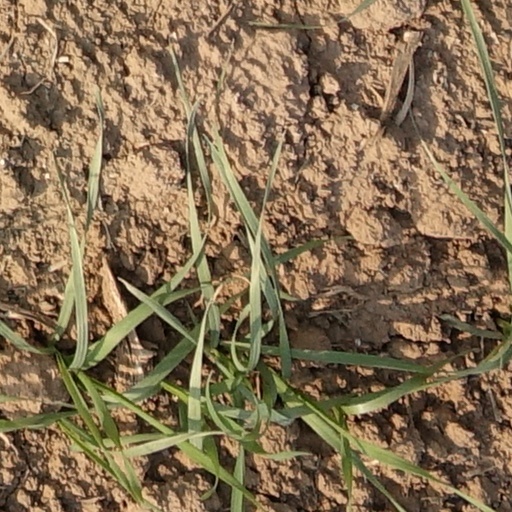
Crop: wheat